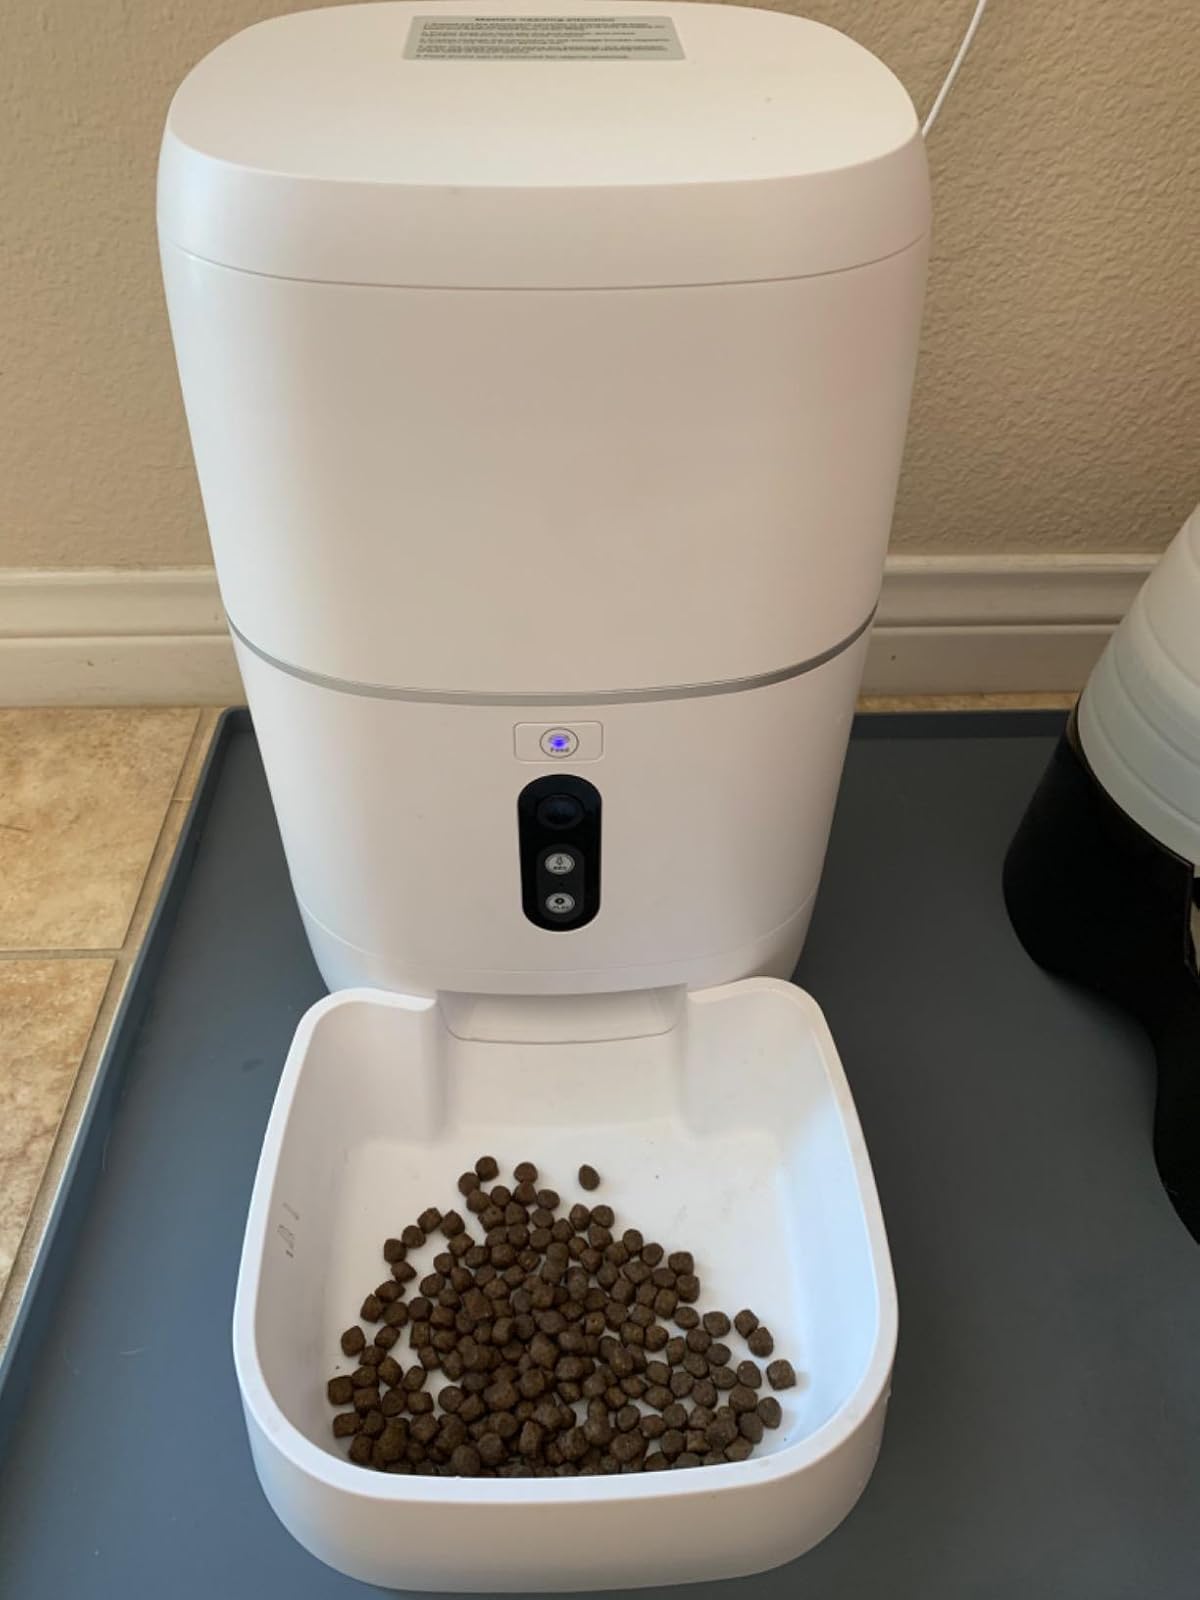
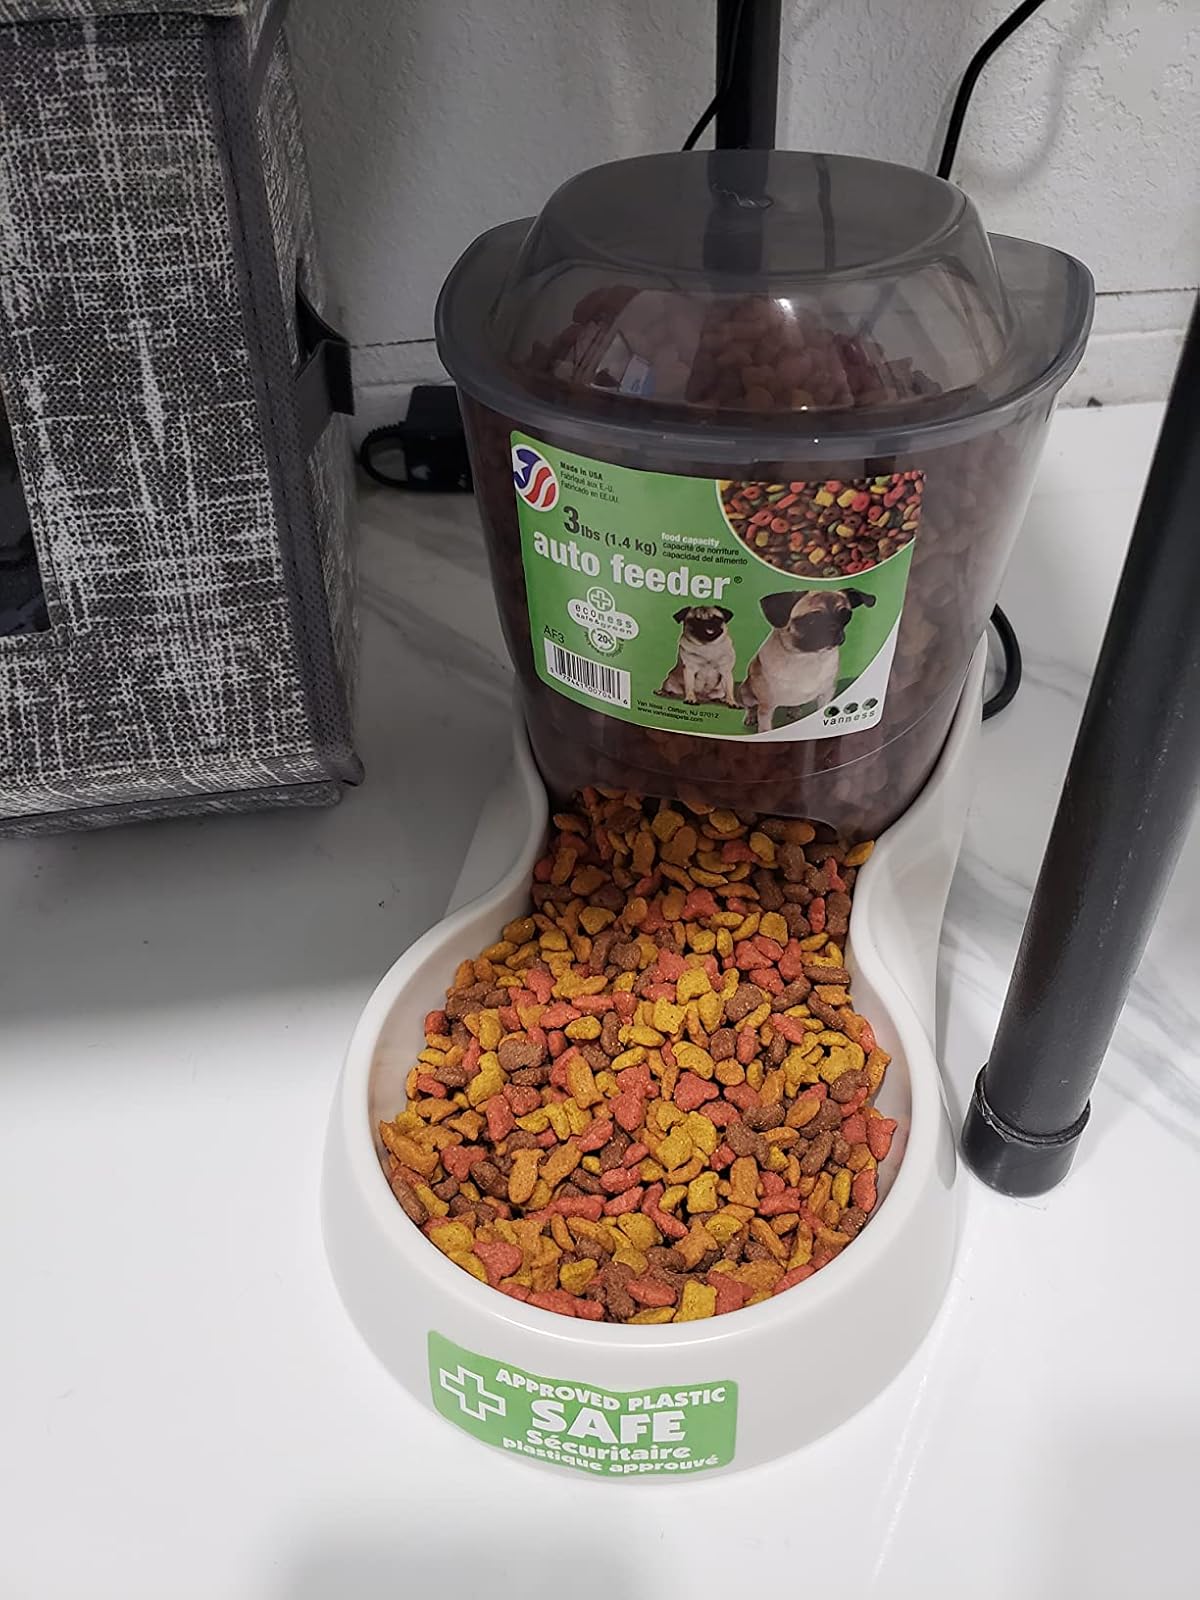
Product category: items_feeder
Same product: no